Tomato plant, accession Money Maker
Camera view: tilt-top (135 deg); turntable rotation: 60 degrees
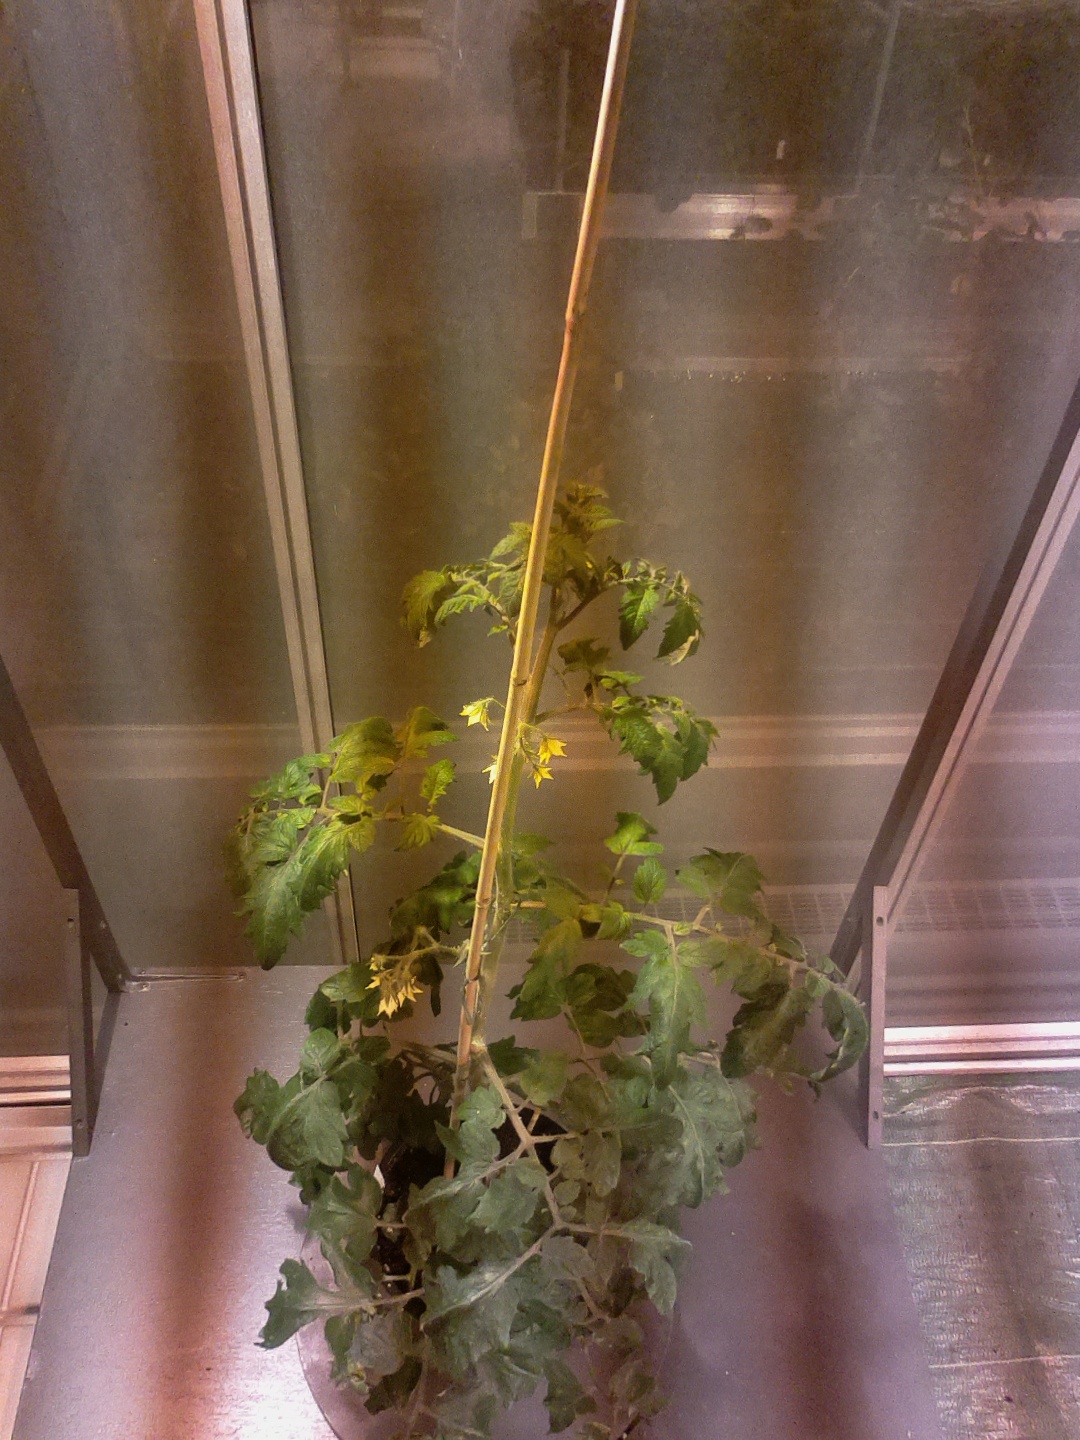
BBCH growth stage 68: Full flowering, 80%-90% of flowers open, more petals falling